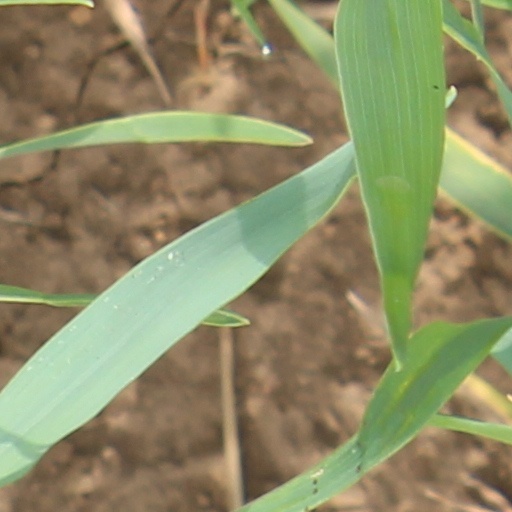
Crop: wheat